Adrien Goybet

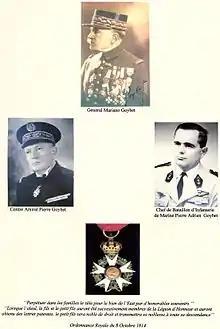
Three generations of Legion of Honour: Mariano Goybet, Pierre Goybet, Adrien Goybet

Adrien Goybet (1922–1995) was the son of Admiral Pierre Goybet and grandson of General Mariano Goybet. He served as "chef de bataillon" in the Fusiliers Marins. He trained with British Force 136, the Southeast Asian branch of the Special Operations Executive, the British military espionage and covert action force.